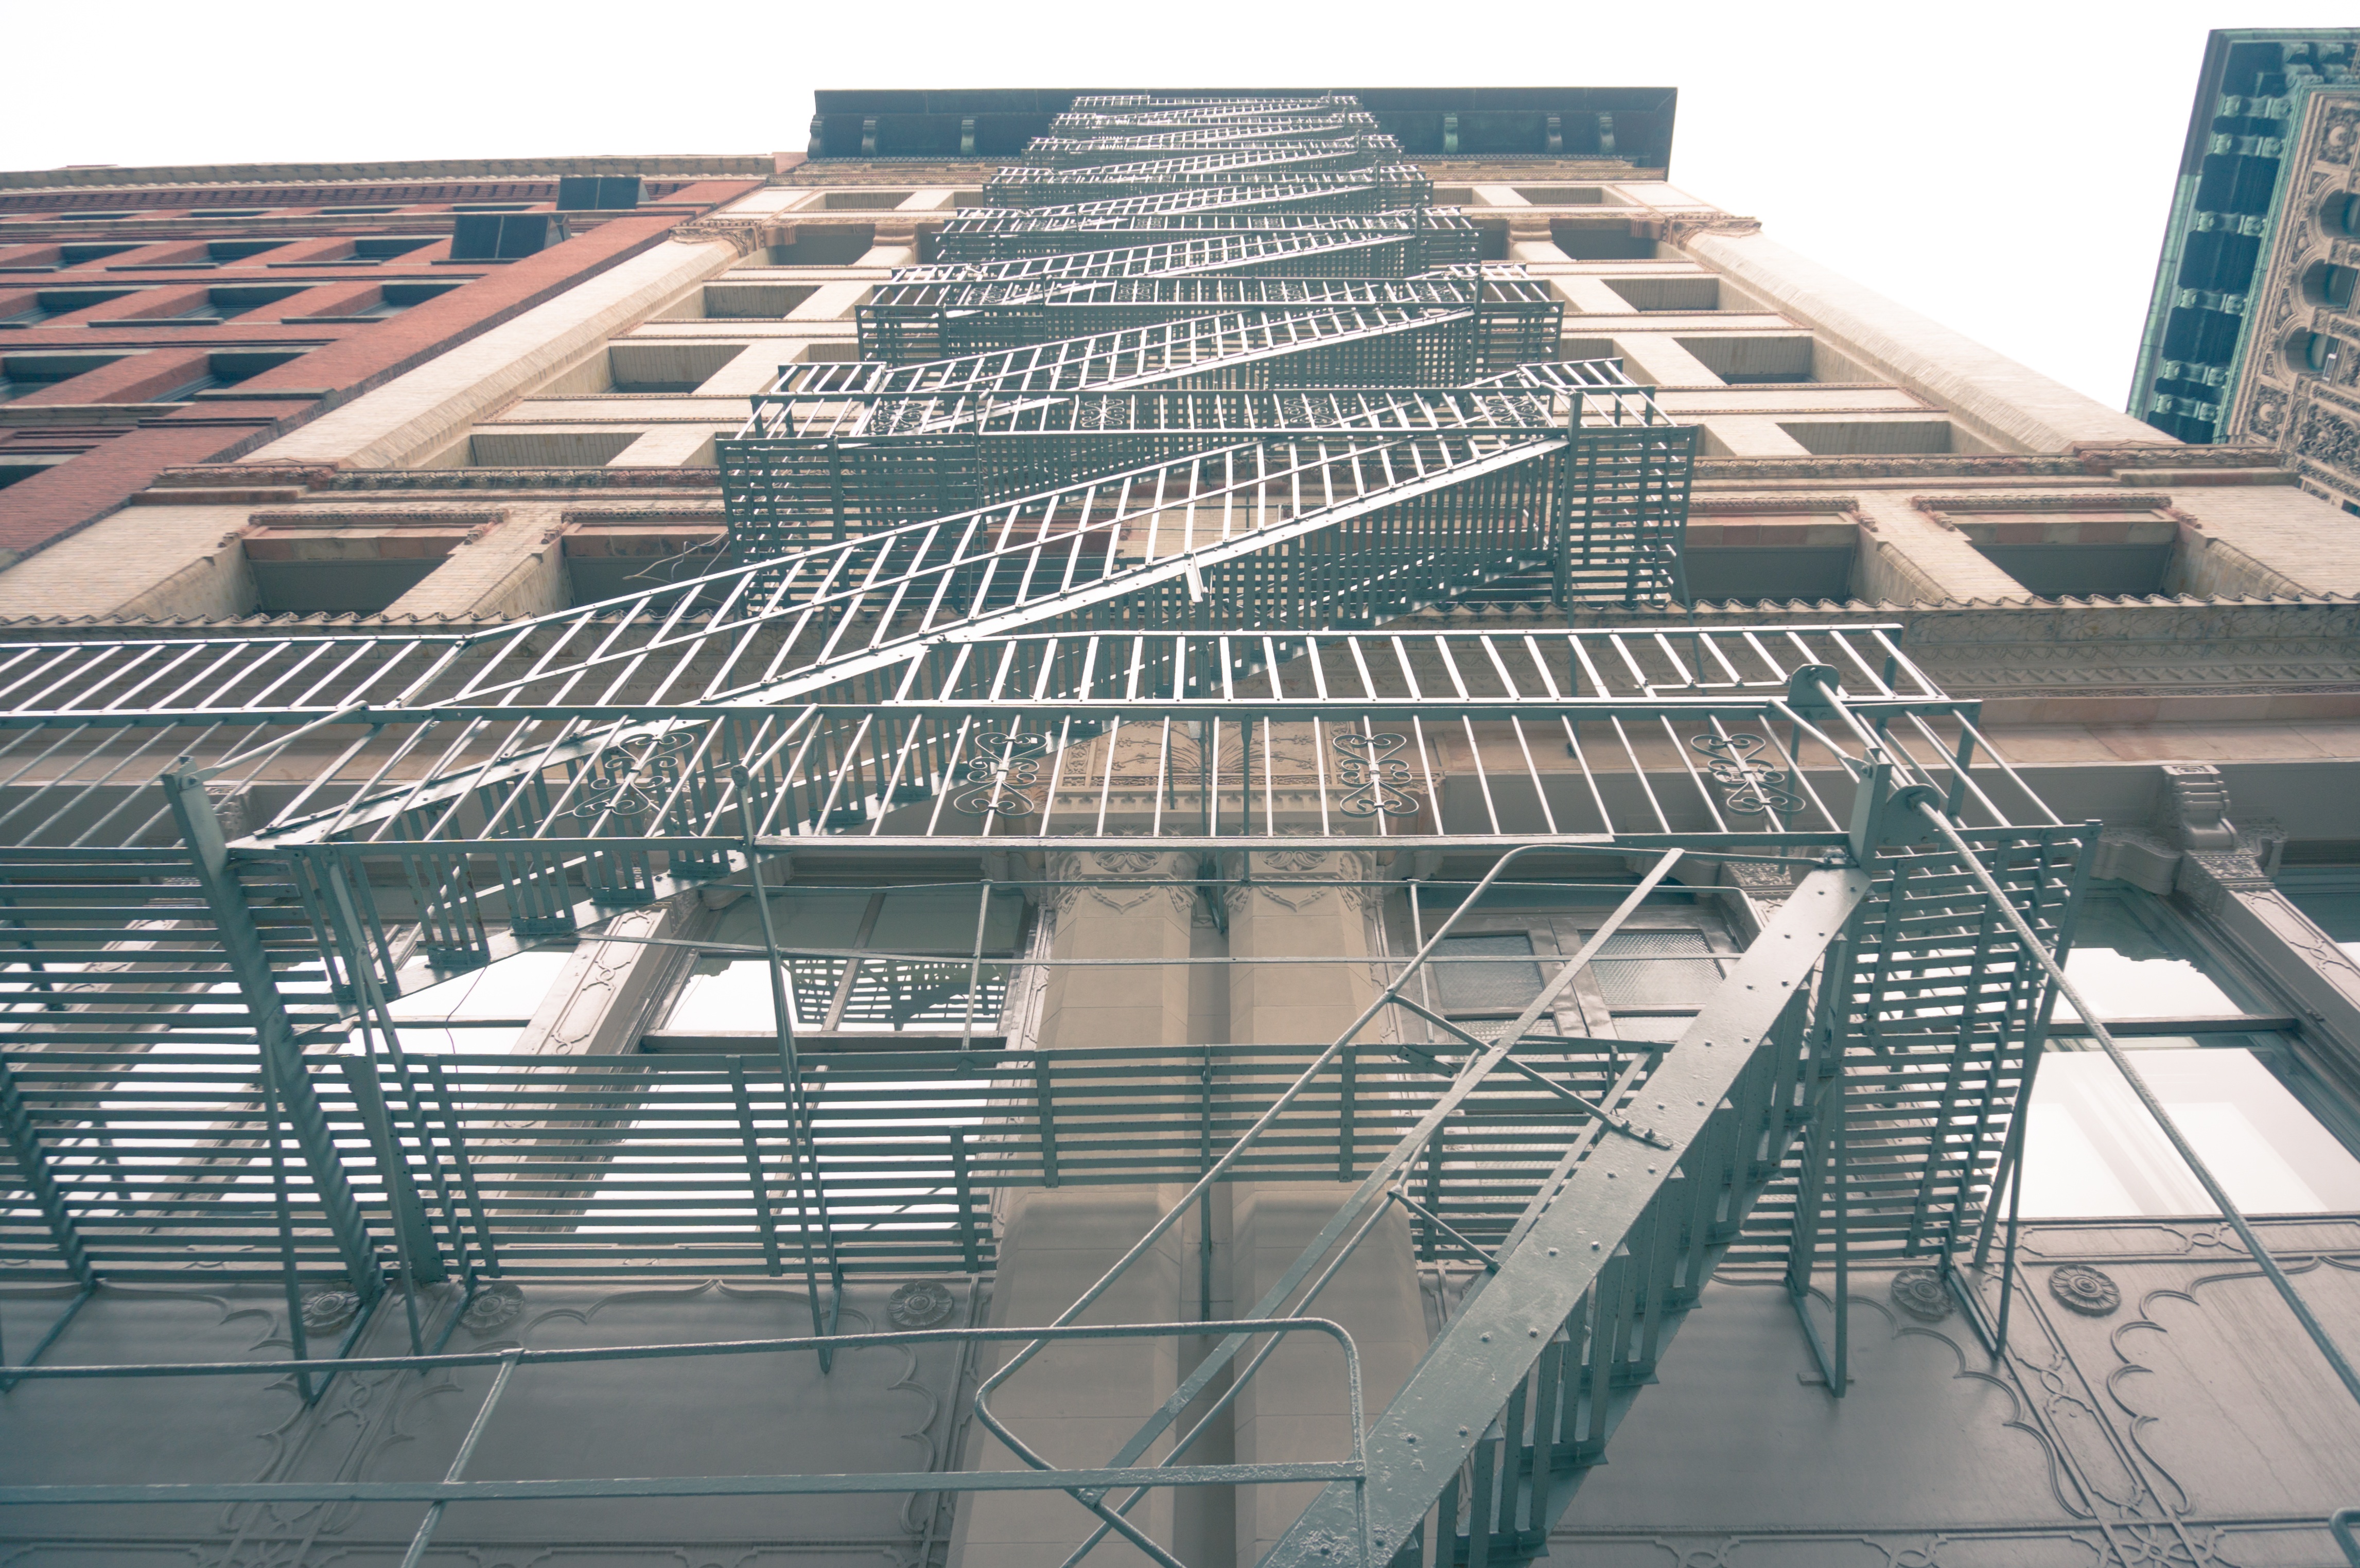
architecture, structure, roof, skyscraper, facade, stadium, tower block, arena, daylighting, sport venue